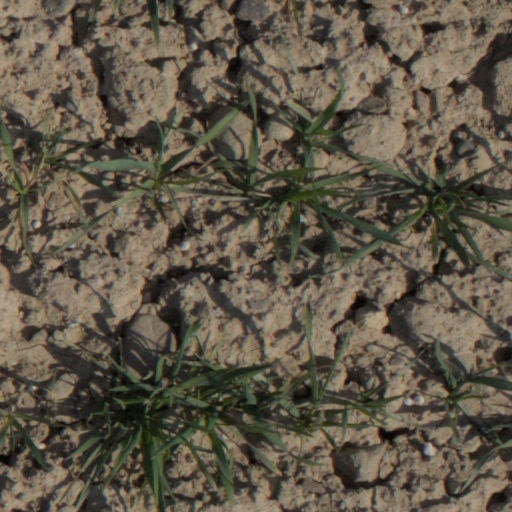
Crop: wheat